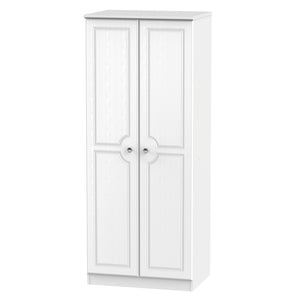
2ft6in Plain Robe
Overview Crystal Solidly built with a durable scratch-resistant finish and with a subtle wood grain or matt effect available. A crafted, traditional bedroom set with distinctive detailing. With its crystal feature handles, this range will be sure to make your room sparkle. Solidly built with a durable scratch-resistant finish and with a subtle wood grain or matt effect available. The collection offers style, durability and ample storage space. Delivered ready assembled Quality soft close long lasting drawer runners Durable scratch resistant vinyl Linen effect on all drawer interiors British made Dimensions Width Height Depth 74cm 182.5cm 53cm
Brand: Welcome Furniture
Category: Furniture > Cabinets & Storage > Armoires & Wardrobes > Computer Armoires